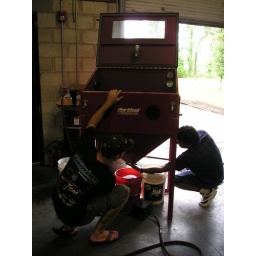
Switching from sand to glass beads in the blaster